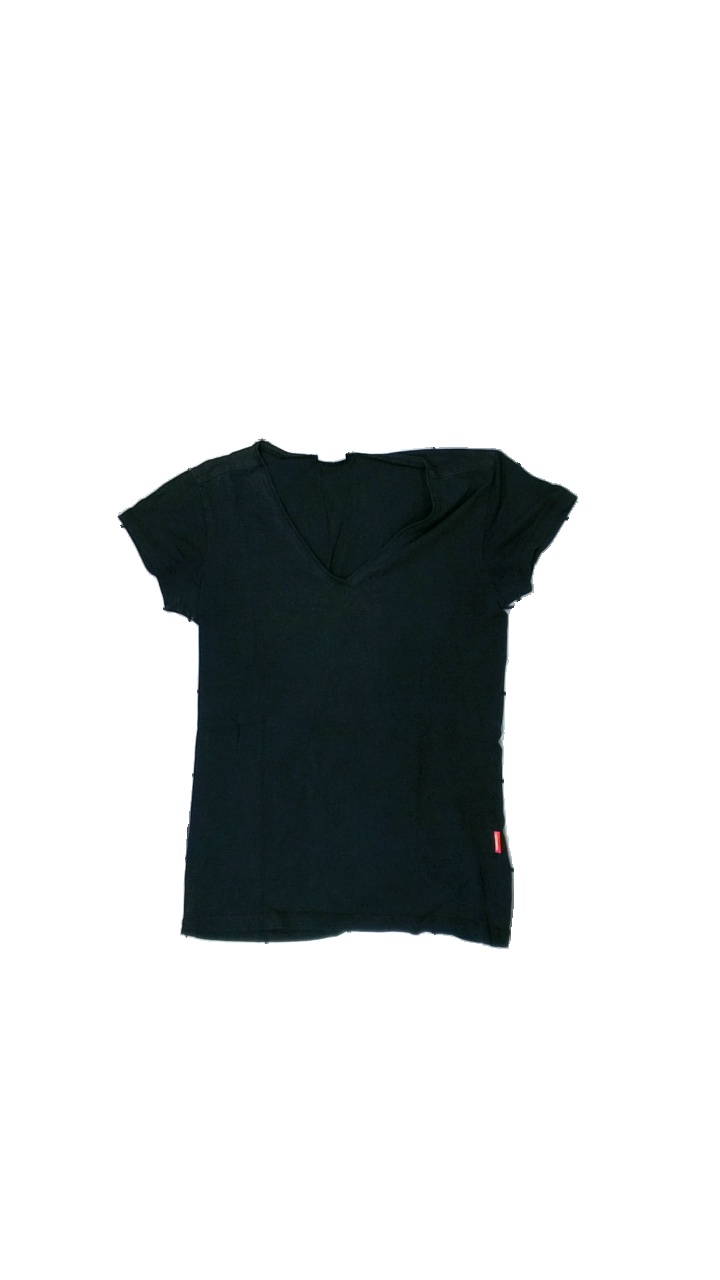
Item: T-shirt (Ladies)
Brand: New Body
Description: Washed out
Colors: Black
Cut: Regular, V-collar
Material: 100% Cotton
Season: All
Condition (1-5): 2
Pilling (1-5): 5
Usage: Recycle
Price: <50